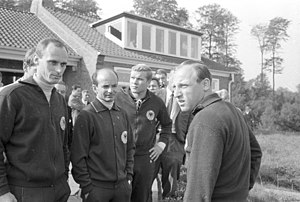
Klaus-Dieter Sieloff
Klaus-Dieter Sieloff (nr. tre fra venstre) på træningslejr i Kiel i 1965 med det tyske landshold
Klaus-Dieter Sieloff var en tysk fodboldspiller.